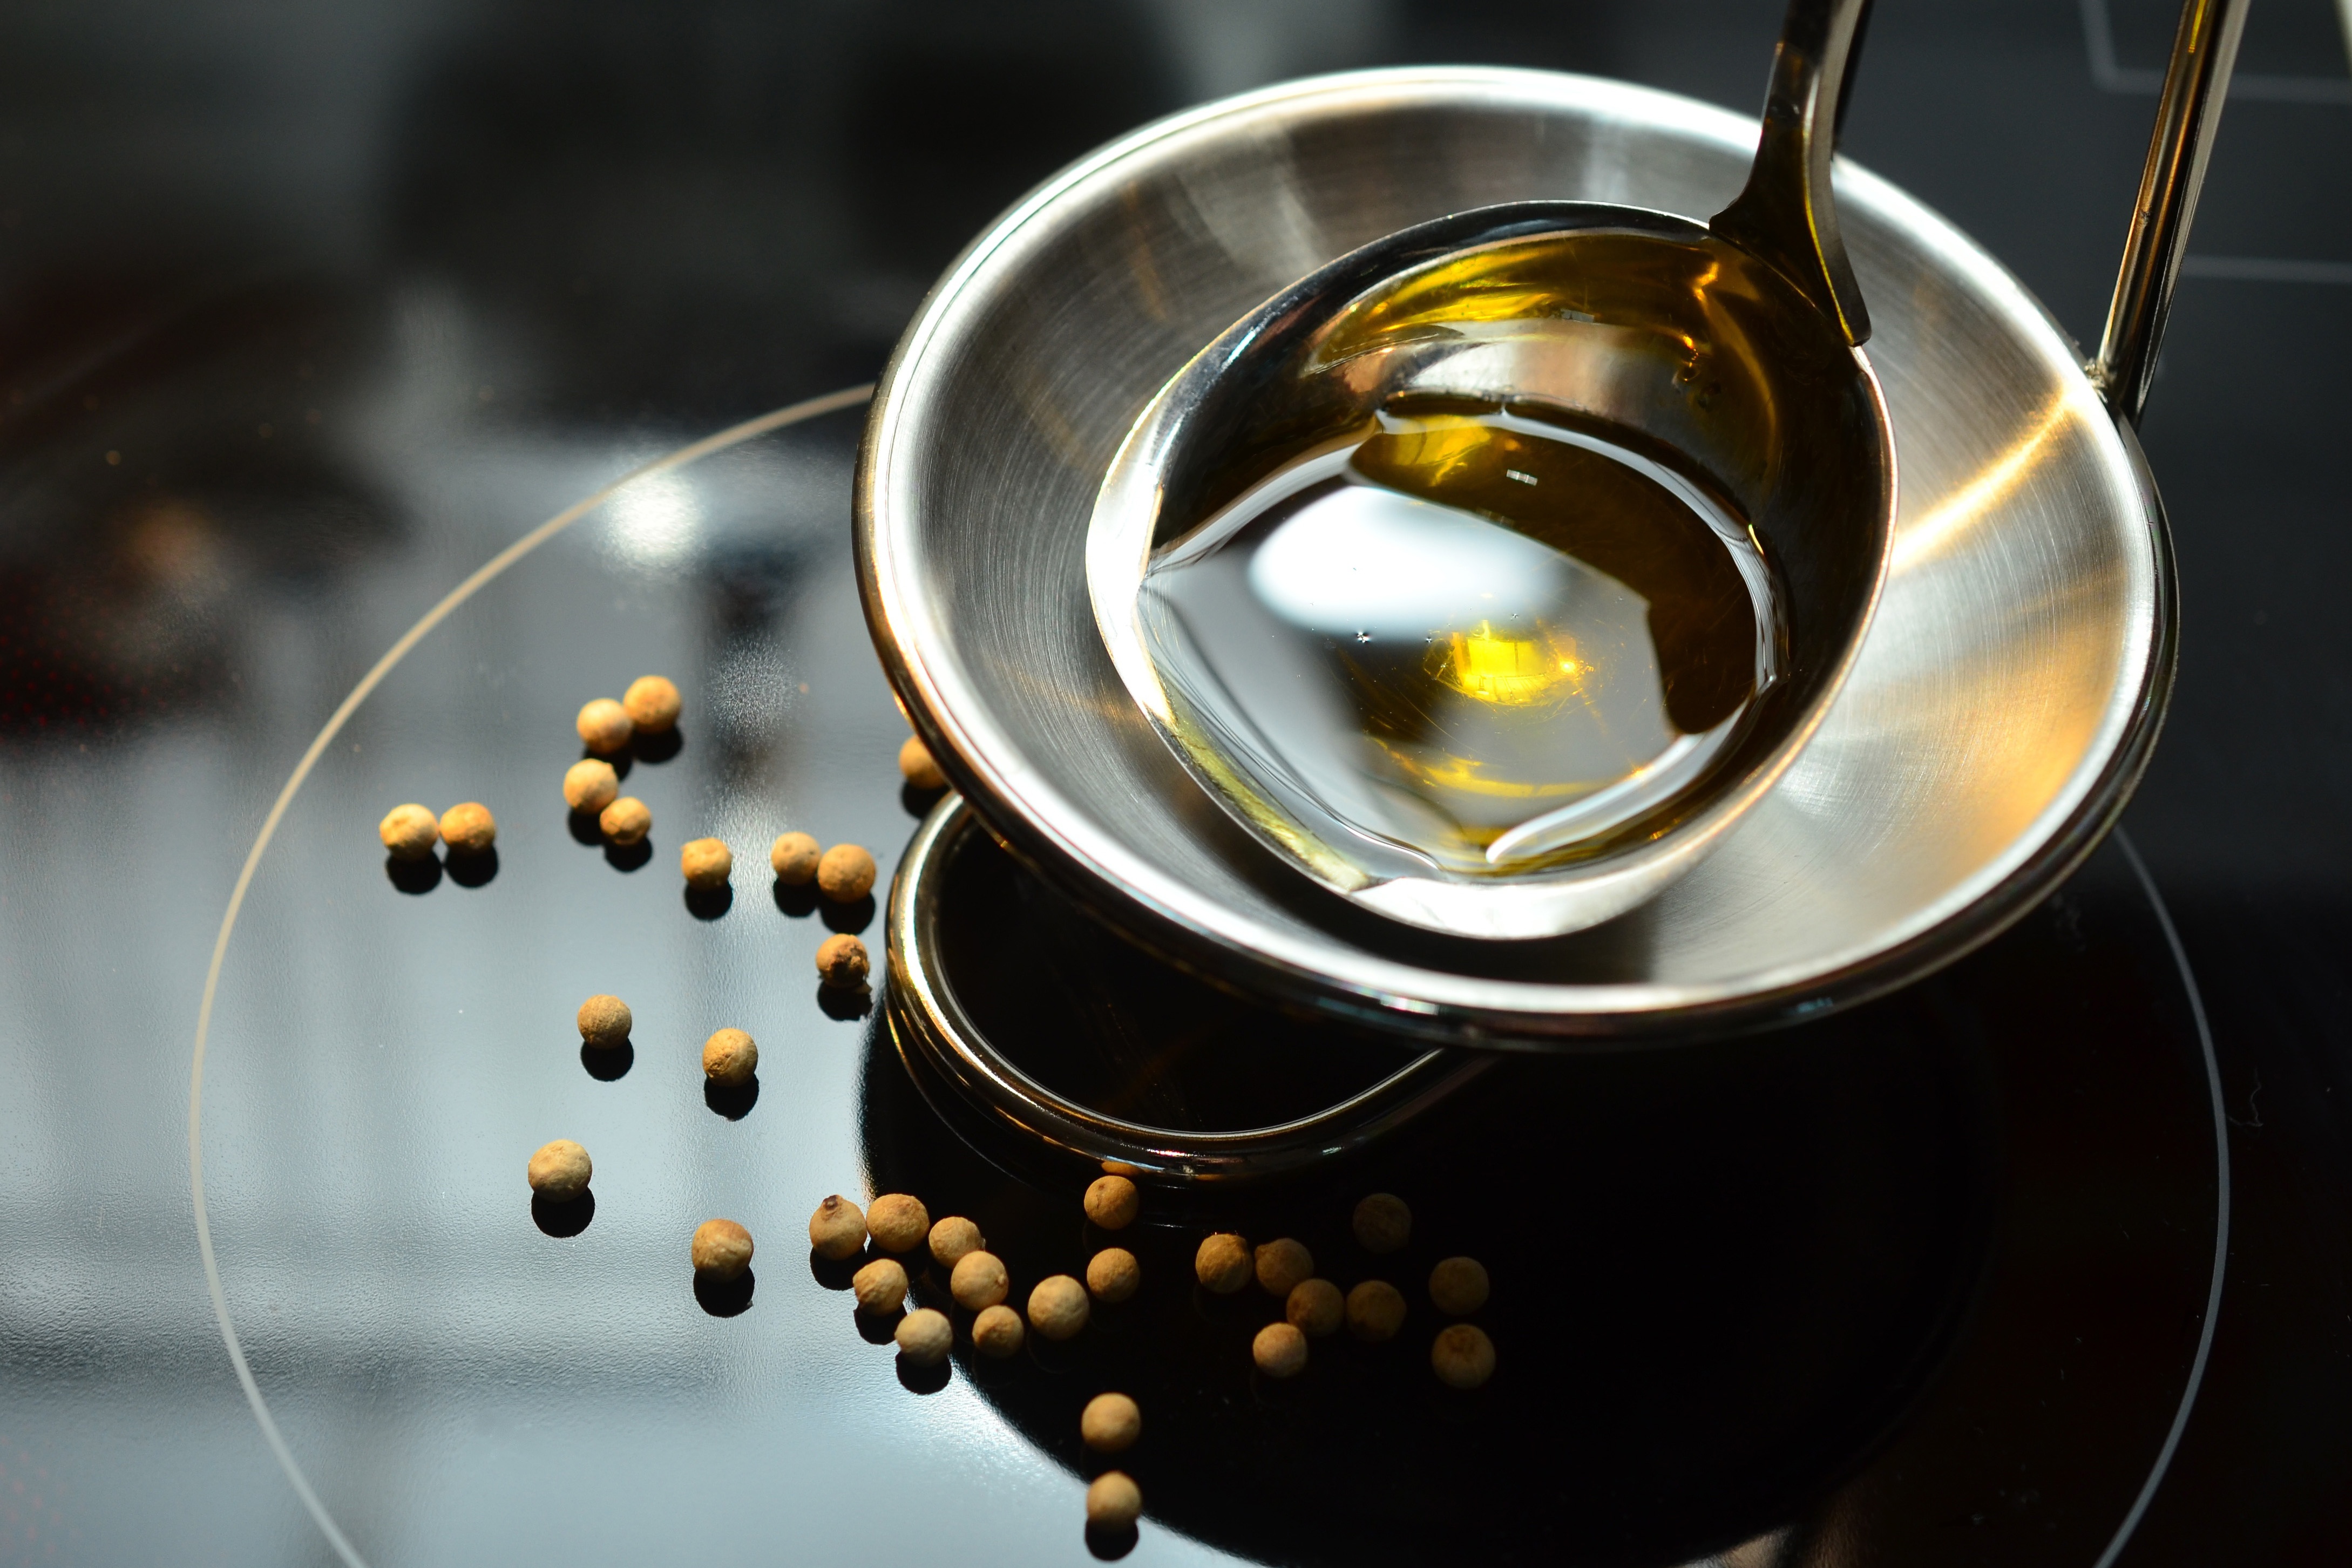
food, still life photography, caffeine